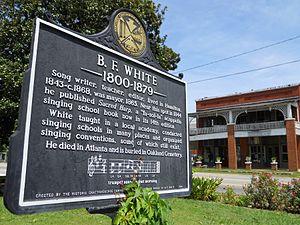
Benjamin Franklin White est un « maître de chant » de la tradition des chants à shape notes, et compilateur du recueil de chants à shape notes appelé The Sacred Harp. Né près de Cross Keys, dans le comté d'Union, en Caroline du Sud, il était le douzième enfant de Robert et Mildred White.